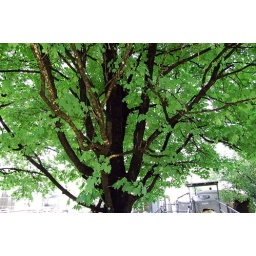
All the trees within 300 yards of the distillery vats turn black from the alcohol fumes in the air.